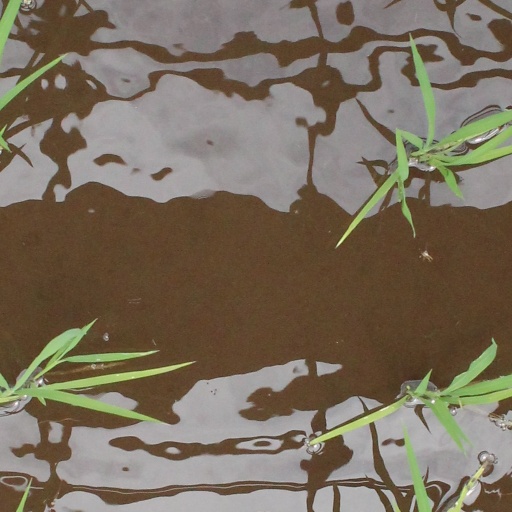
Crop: rice